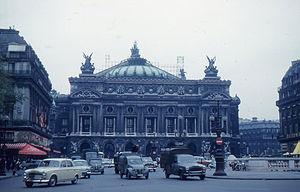
Ghislaine Thesmar est une danseuse française née à Pékin le 18 mars 1943.